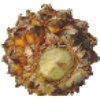
Label: Pineapple Mini 1